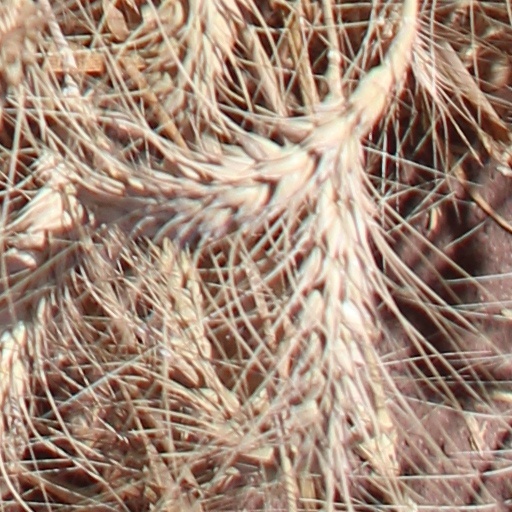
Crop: wheat